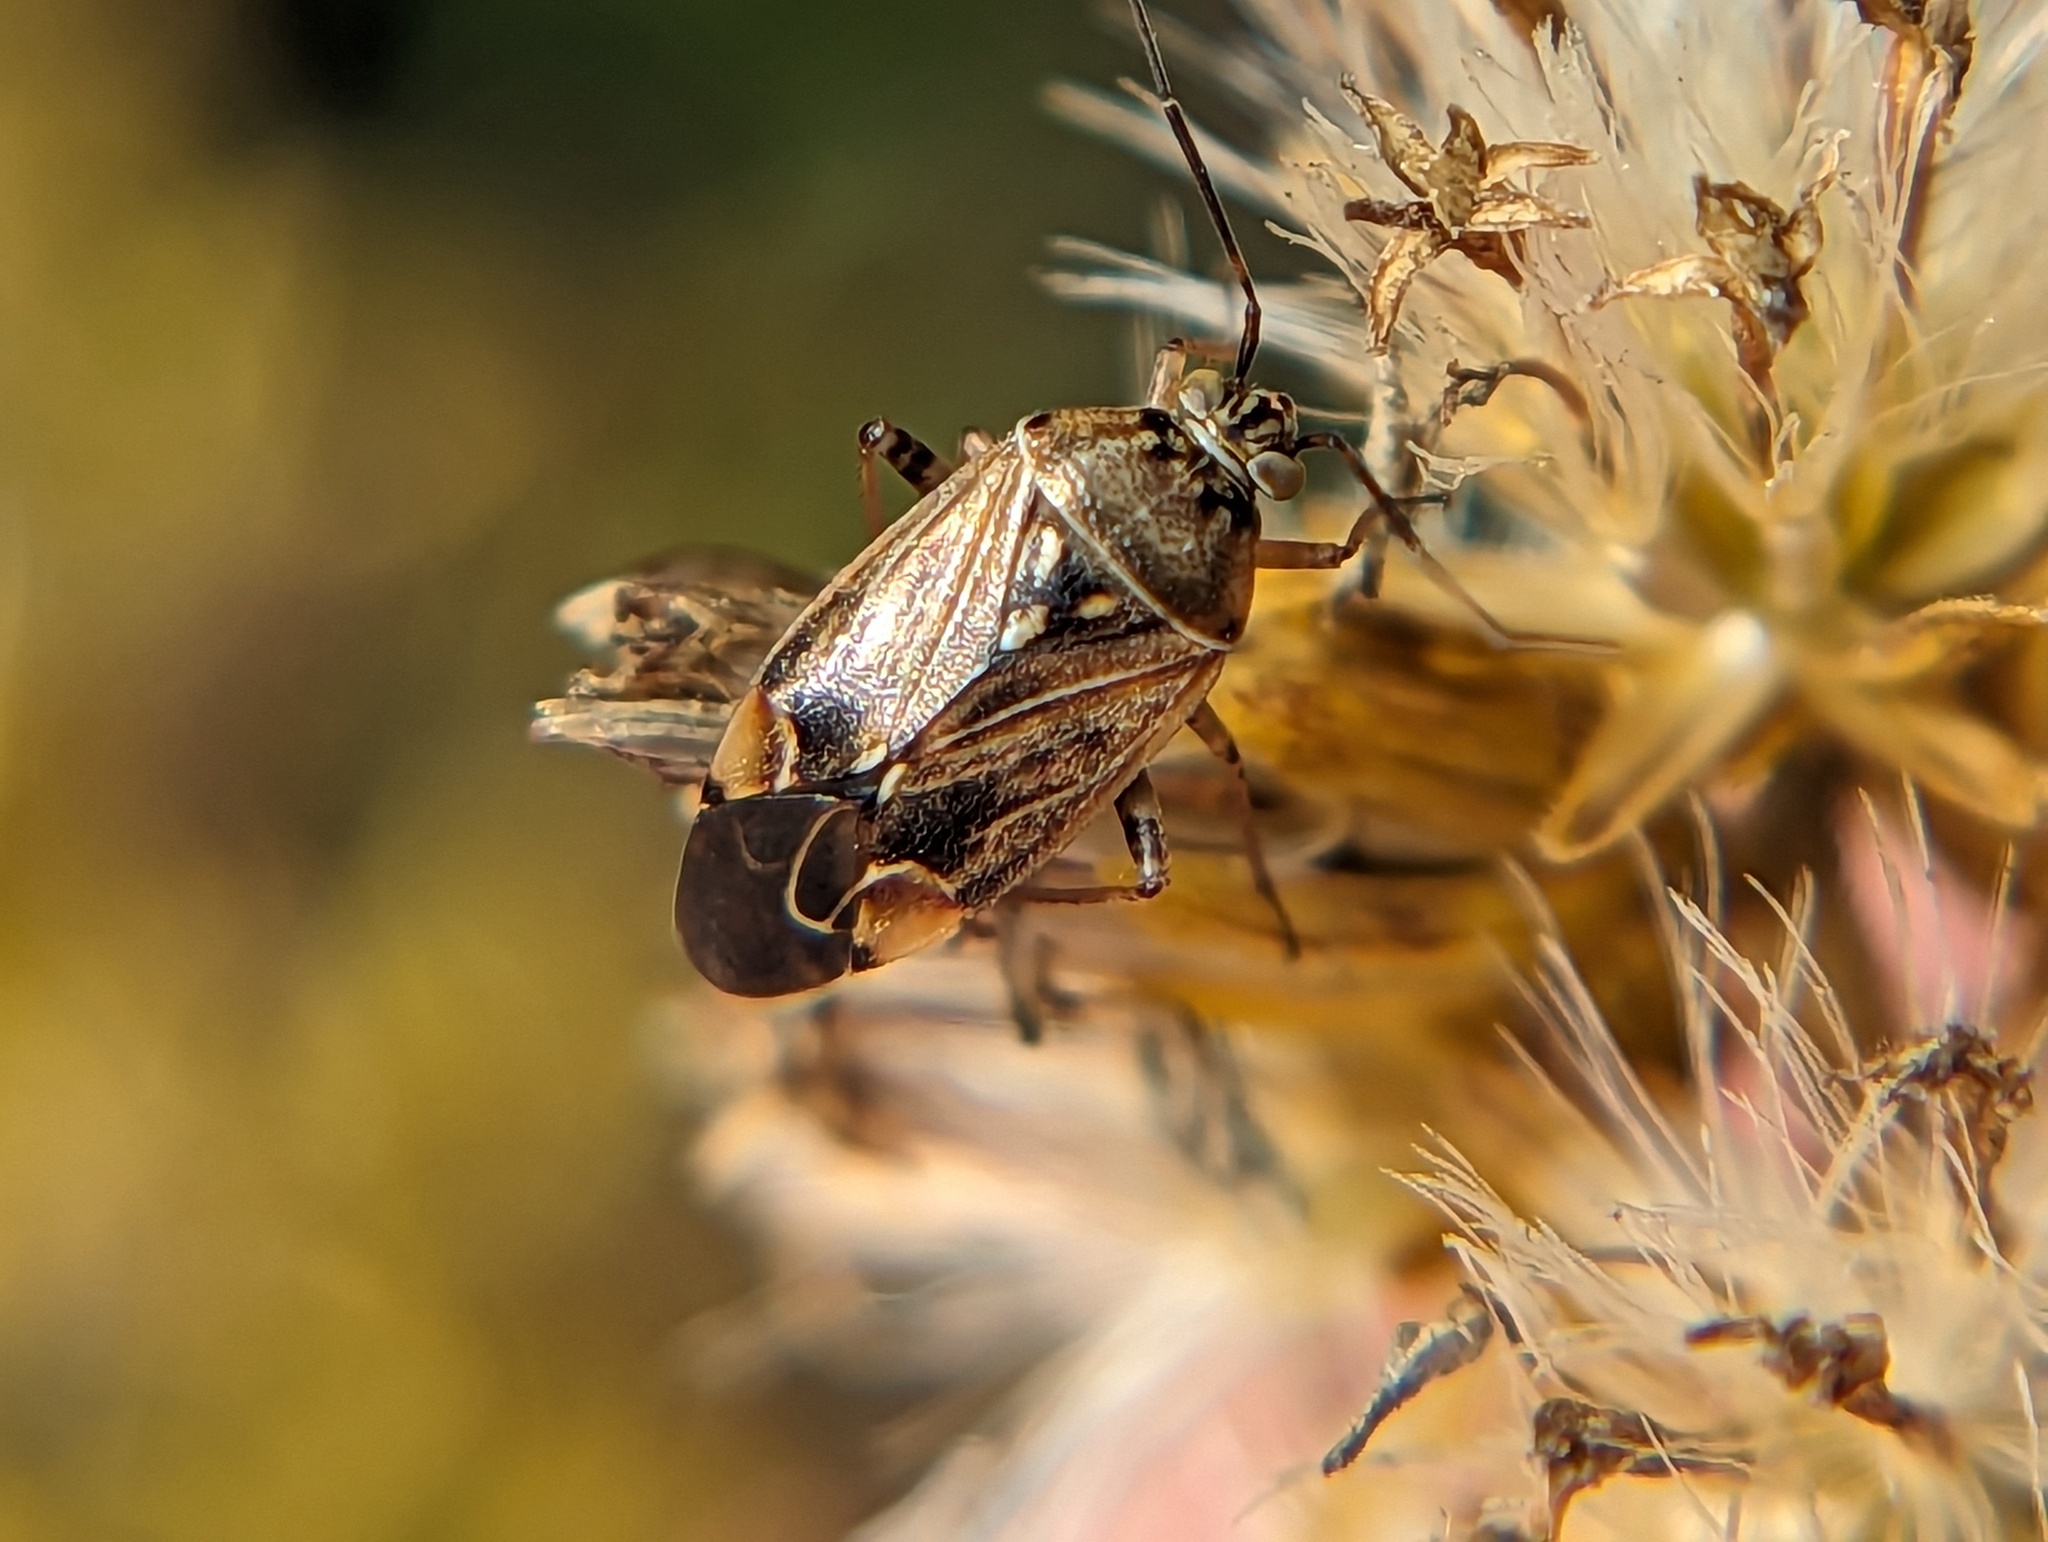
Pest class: lygus_bug